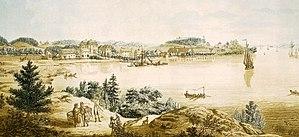
Martin ou Mårten Rudolf Heland, né le 6 avril 1765 à Björkviks socken et mort le 26 mars 1814 à Stockholm, est un graveur suédois chalcographe.